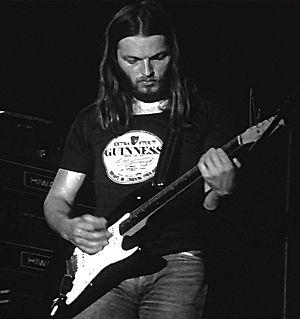
Toulouse fut l’une des trois étapes européennes du Pink Floyd, groupe mythique des années 70. L’après midi, j’échangeais quelques mots en anglais avec David Gilmour guitariste envoûtant qui plus tard prendra les rênes du groupe, succédant à Roger Waters. Le soir, je fus le seul photographe admis sur le plateau. De ses débuts à 2006, Pink Floyd a vendu 250 millions d’albums.
Cet article a pour but de retracer de façon synthétique toute l'année 2015 à la radio. On ne retiendra en général que l'actualité des radios de caractère national ou international, afin de ne pas se perdre dans les détails des radios locales.